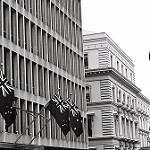
Scene: Outdoor